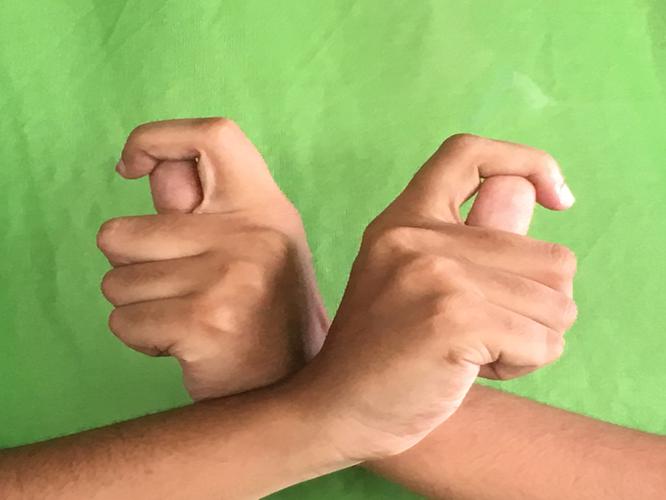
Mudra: Berunda
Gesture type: double_hand